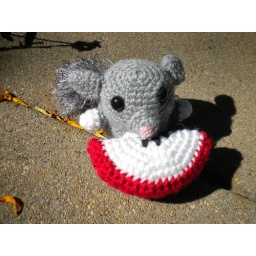
apple wedge from tasty crochet by rose langlitz